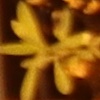
Label: Kochia